Happy Valley Beijing

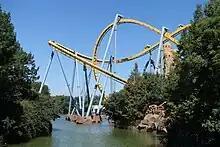
Crystal Wing

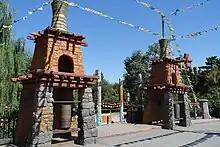
Lost Maya

On July 29, 2006, Happy Valley Beijing was built by Shenzhen Overseas Chinese Town Group There are already six theme parks called Fjord Forest, Atlantis, Lost Maya, Aegean Port, Shangri-La, and Ant Kingdom in its first four years of operation.